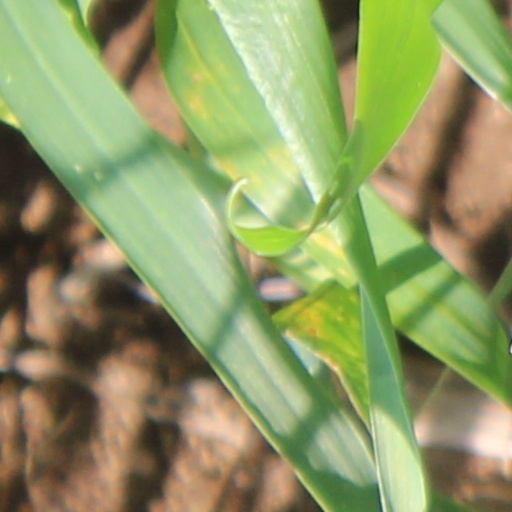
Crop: wheat